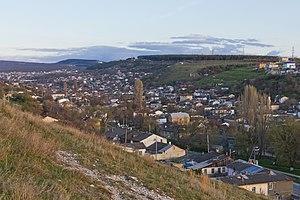
Bakhtchissaraï ou Bakhtchyssaraï est une ville de la Crimée ; c'est le chef-lieu du raïon de Bakhtchyssaraï. Son nom vient du turc « Palais des Jardins ». Sa population s'élevait à 26 482 habitants en 2013.